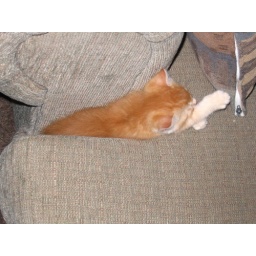
Manny sleeping in the crack between the couch cushion and the couch